Francis Galton

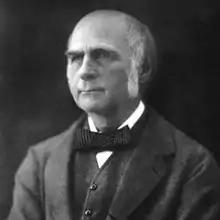
Galton in his later years

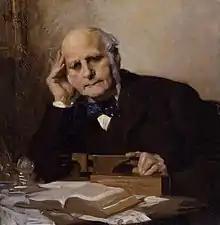
Portrait by Charles Wellington Furse, 1903

The publication by his cousin Charles Darwin of "The Origin of Species" in 1859 was an event that changed Galton's life. He came to be gripped by the work, especially the first chapter on "Variation under Domestication", concerning animal breeding.